Tityustoxin peptide 2

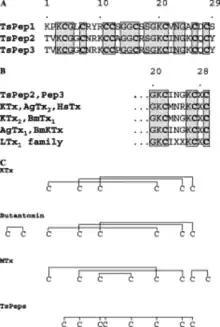
The sequence alignment of TsPep2, TsPep1 and TsPep3.

It seems likely that TsPep2 has inhibitory actions on potassium channels, based on its sequence similarities in the C-terminal beta sheet with the potassium channel inhibitory alpha family (α-KTX) and on its similarities in the patterns of disulfide bridges with other short scorpion venom toxins.